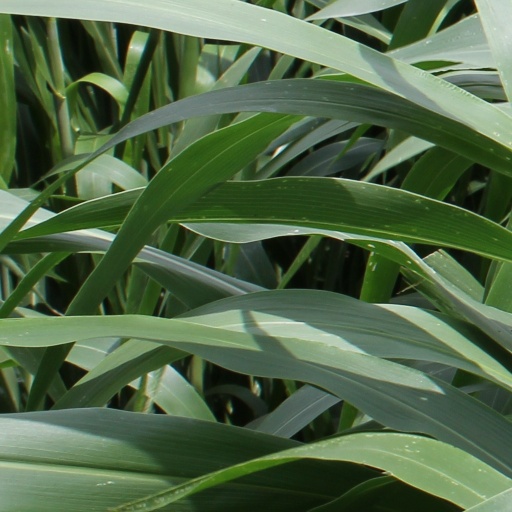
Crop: sorghum